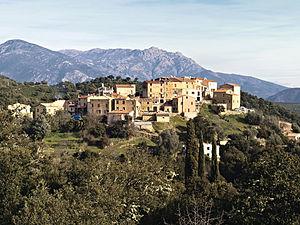
Piedigriggio est une commune française située dans la circonscription départementale de la Haute-Corse et le territoire de la collectivité de Corse.